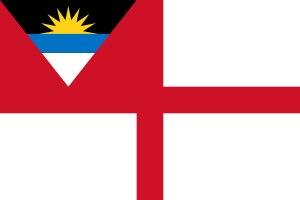
Le drapeau d'Antigua-et-Barbuda est utilisé depuis le 27 février 1967 alors qu'elle n'était encore qu'une colonie britannique et qu'elle conservera à son indépendance le 1ᵉʳ novembre 1981.